Super Bowl LI

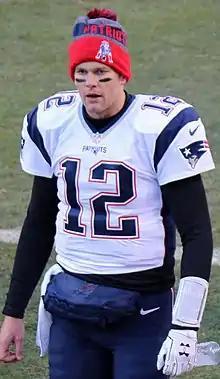
Patriots quarterback Tom Brady was playing in a record seventh Super Bowl

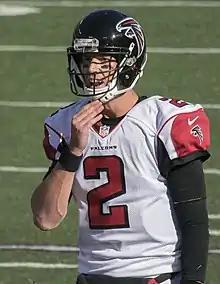
Falcons quarterback Matt Ryan was named the 2016 regular season MVP

In 2016, New England tied an NFL record, earning 12+ wins for the seventh consecutive season. Even though starting quarterback Tom Brady was suspended for the first four games, and All-Pro tight end Rob Gronkowski was lost to injury in midseason, the Patriots still recorded an NFL-best 14–2 record; their only losses were a shutout loss to the Buffalo Bills in Week 4 and a loss to the Seattle Seahawks in Week 10. They scored 441 points (third in the NFL) while allowing the fewest in the league (250).